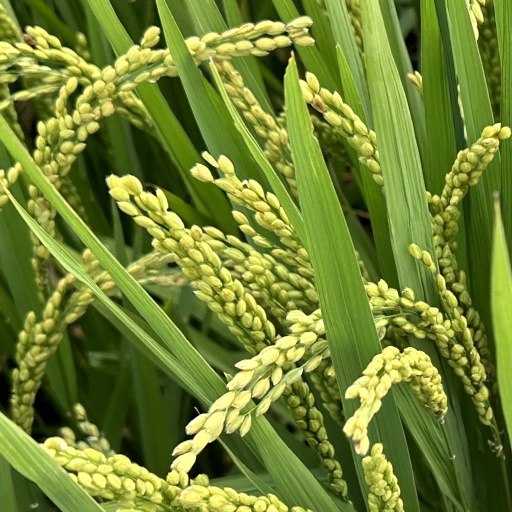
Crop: rice